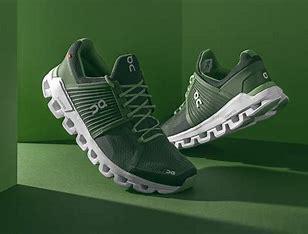
Brand: ON
Model: Cloudswift